Parkway Garden Homes

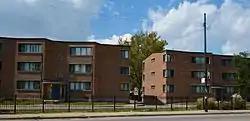

Parkway Gardens Apartment Homes, commonly also known as "(the) O'Block", is a gated private apartment complex in the Greater Grand Crossing community area on the border of Woodlawn and Washington Park, on the South Side of Chicago, Illinois. The complex was built from 1950 to 1955. Architect Henry K. Holsman, who planned several of Chicago's affordable housing developments, designed the Modernist buildings. Chief Keef and King Von, rappers associated with the Chicago drill scene, once lived in Parkway Gardens.